Sky position (RA, Dec in degrees): 346.647, -0.4216
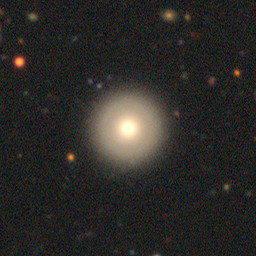
Galaxy morphology: Round Smooth Galaxies